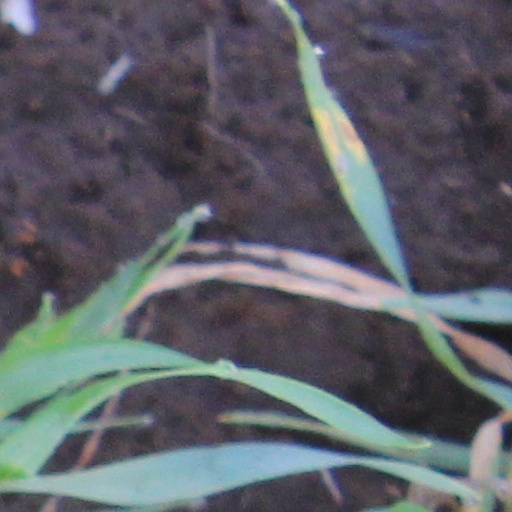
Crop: wheat